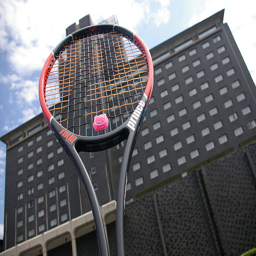
A prince tennis racket held up in the air with a pink hello kitty shock absorber.
A tennis racket with some different designs on it.
A tennis racket raised above to get a view of a building.
a black and red tennis racket and a black building
Very large tennis racket with hello kitty on it.